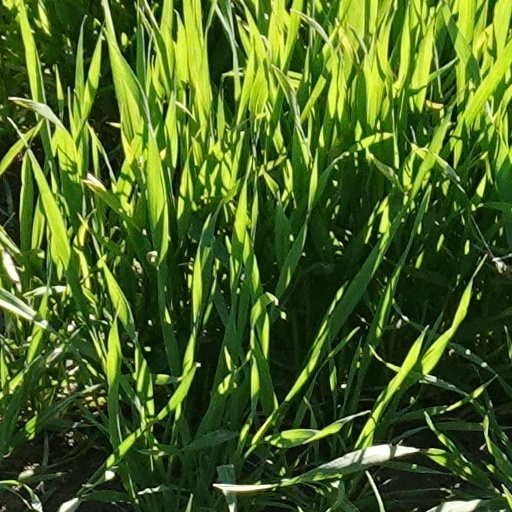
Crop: wheat